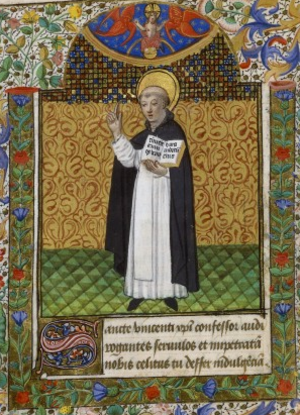
Saint Vincent Ferrier, Heures de Pierre II de Bretagne.
Vincent Ferrier est un prêtre de l'Ordre dominicain, né le 23 janvier 1350 près de Valence et mort le 5 avril 1419 à Vannes qui est resté célèbre pour ses prédications publiques et ses conversions de Juifs et de Maures.
La confrérie des pénitents blancs de La Brigue ou vénérable confrérie de l'Assomption et de l'Annonciation de la Bienheureuse Vierge Marie est une confrérie catholique de pénitents blancs fondée en 1395 et sise à La Brigue.
Le livre d'heures de Pierre II de Bretagne est un livre d'heures composé en 1455-1457 et commandé par Pierre II, dit le Simple, duc de Bretagne. Ce manuscrit enluminé est conservé à la Bibliothèque nationale de France à Paris. Il suit la liturgie des Heures de Nantes et de Paris et il est composé de 177 feuillets de 19 cm sur 13 cm. Il est illustré de cinquante miniatures et de vignettes dans les bordures.
L'histoire de Vannes se déploie sur plusieurs millénaires, depuis la protohistoire. Après la guerre qui les opposa aux légions de César, l’administration romaine fait de Darioritum, nom antique de la ville, la civitas des Vénètes à la fin du Iᵉʳ siècle av. J.-C. sous le règne d'Auguste. À la fin de l'Empire romain, des colons bretons ainsi que des soldats maures sont installés pour protéger la région des pirates saxons. C’est aussi entre le IIIᵉ siècle et le Vᵉ siècle que la ville se fortifie et se christianise. La ville accueille l’évêché et les ordres religieux catholiques en 465 lors du concile de Vannes. Ce concile consacre Patern, saint patron de la cité, saint fondateur de Bretagne et premier évêque attesté de Vannes.